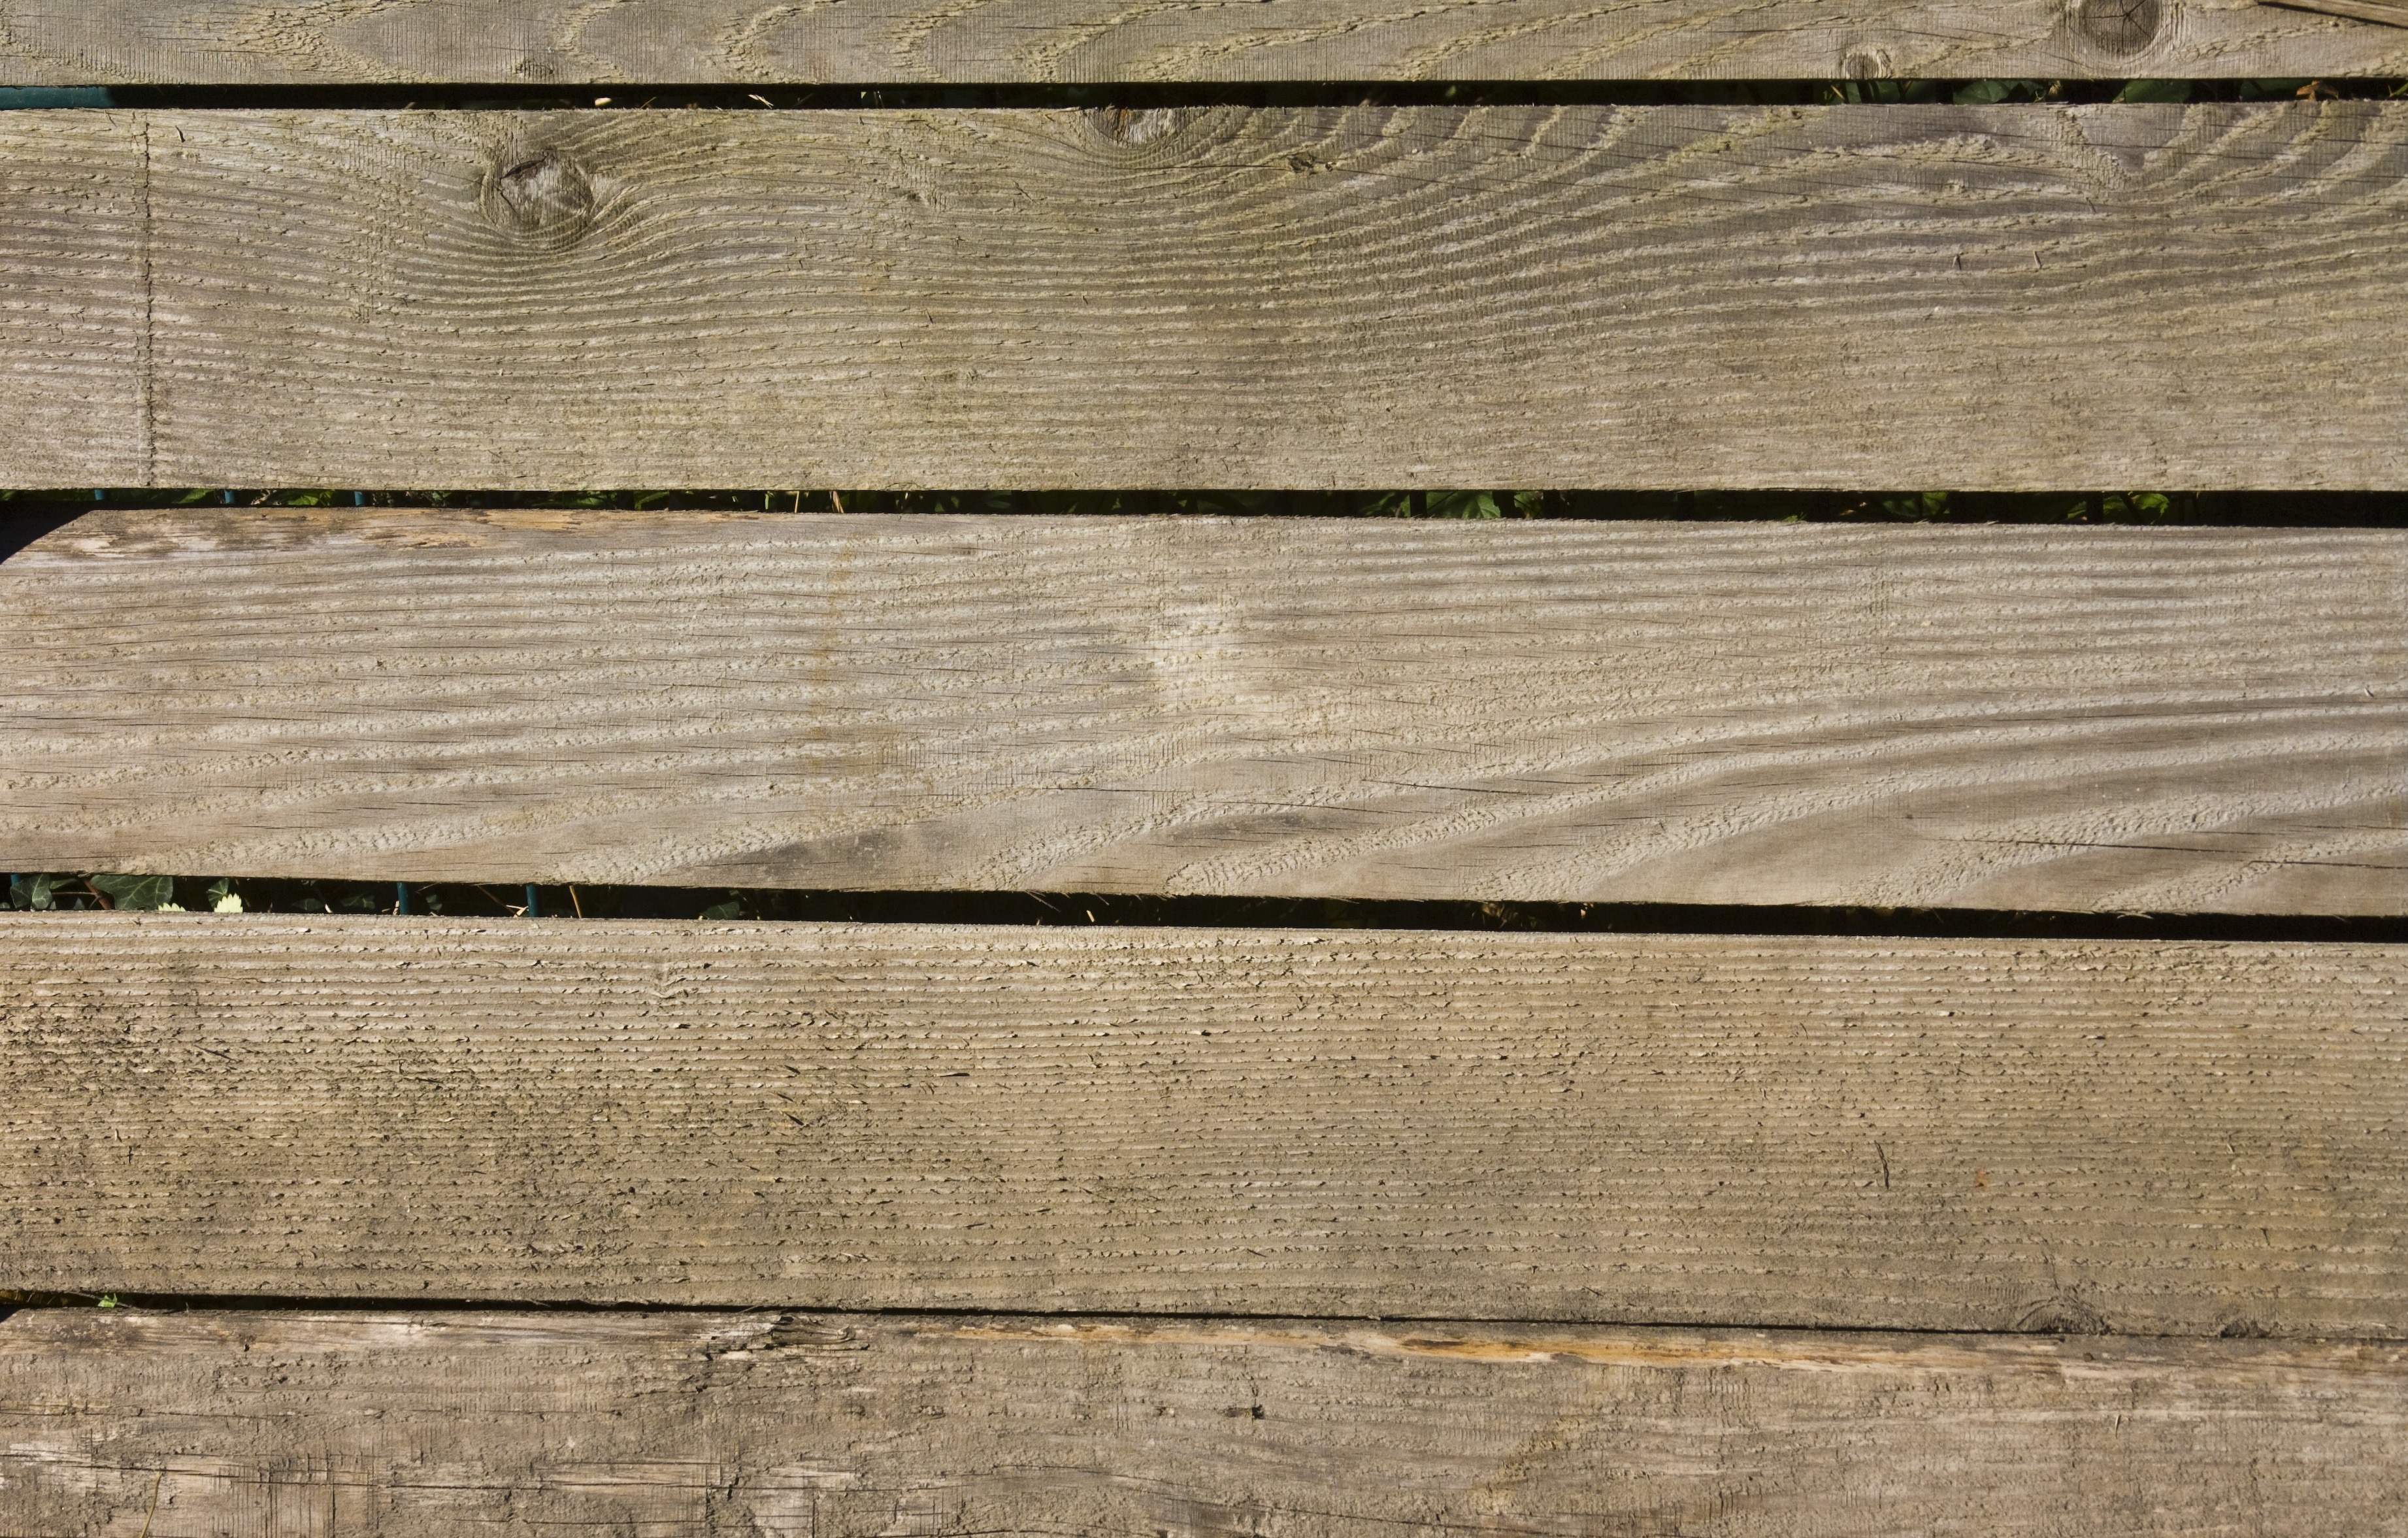
structure, wood, texture, plank, floor, wall, line, brick, lumber, background, hardwood, wooden wall, wall boards, flooring, wood flooring, man made object, wood stain